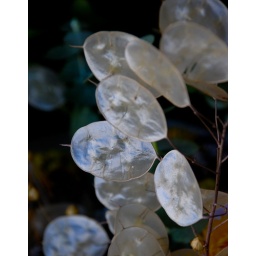
Money plant in flower markets...